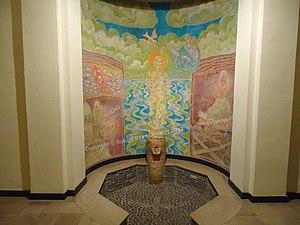
Les fonds baptismaux de l'église Saint Louis de Rouvroy This building is inscrit au titre des Monuments Historiques. It is indexed in the Base Mérimée, a database of architectural heritage maintained by the French Ministry of Culture,
L'église Saint-Louis est une église catholique située dans la commune de Rouvroy, dans le département du Pas-de-Calais, en France. Elle a été classée le 30 juin 2012 au patrimoine mondial de l'Unesco.